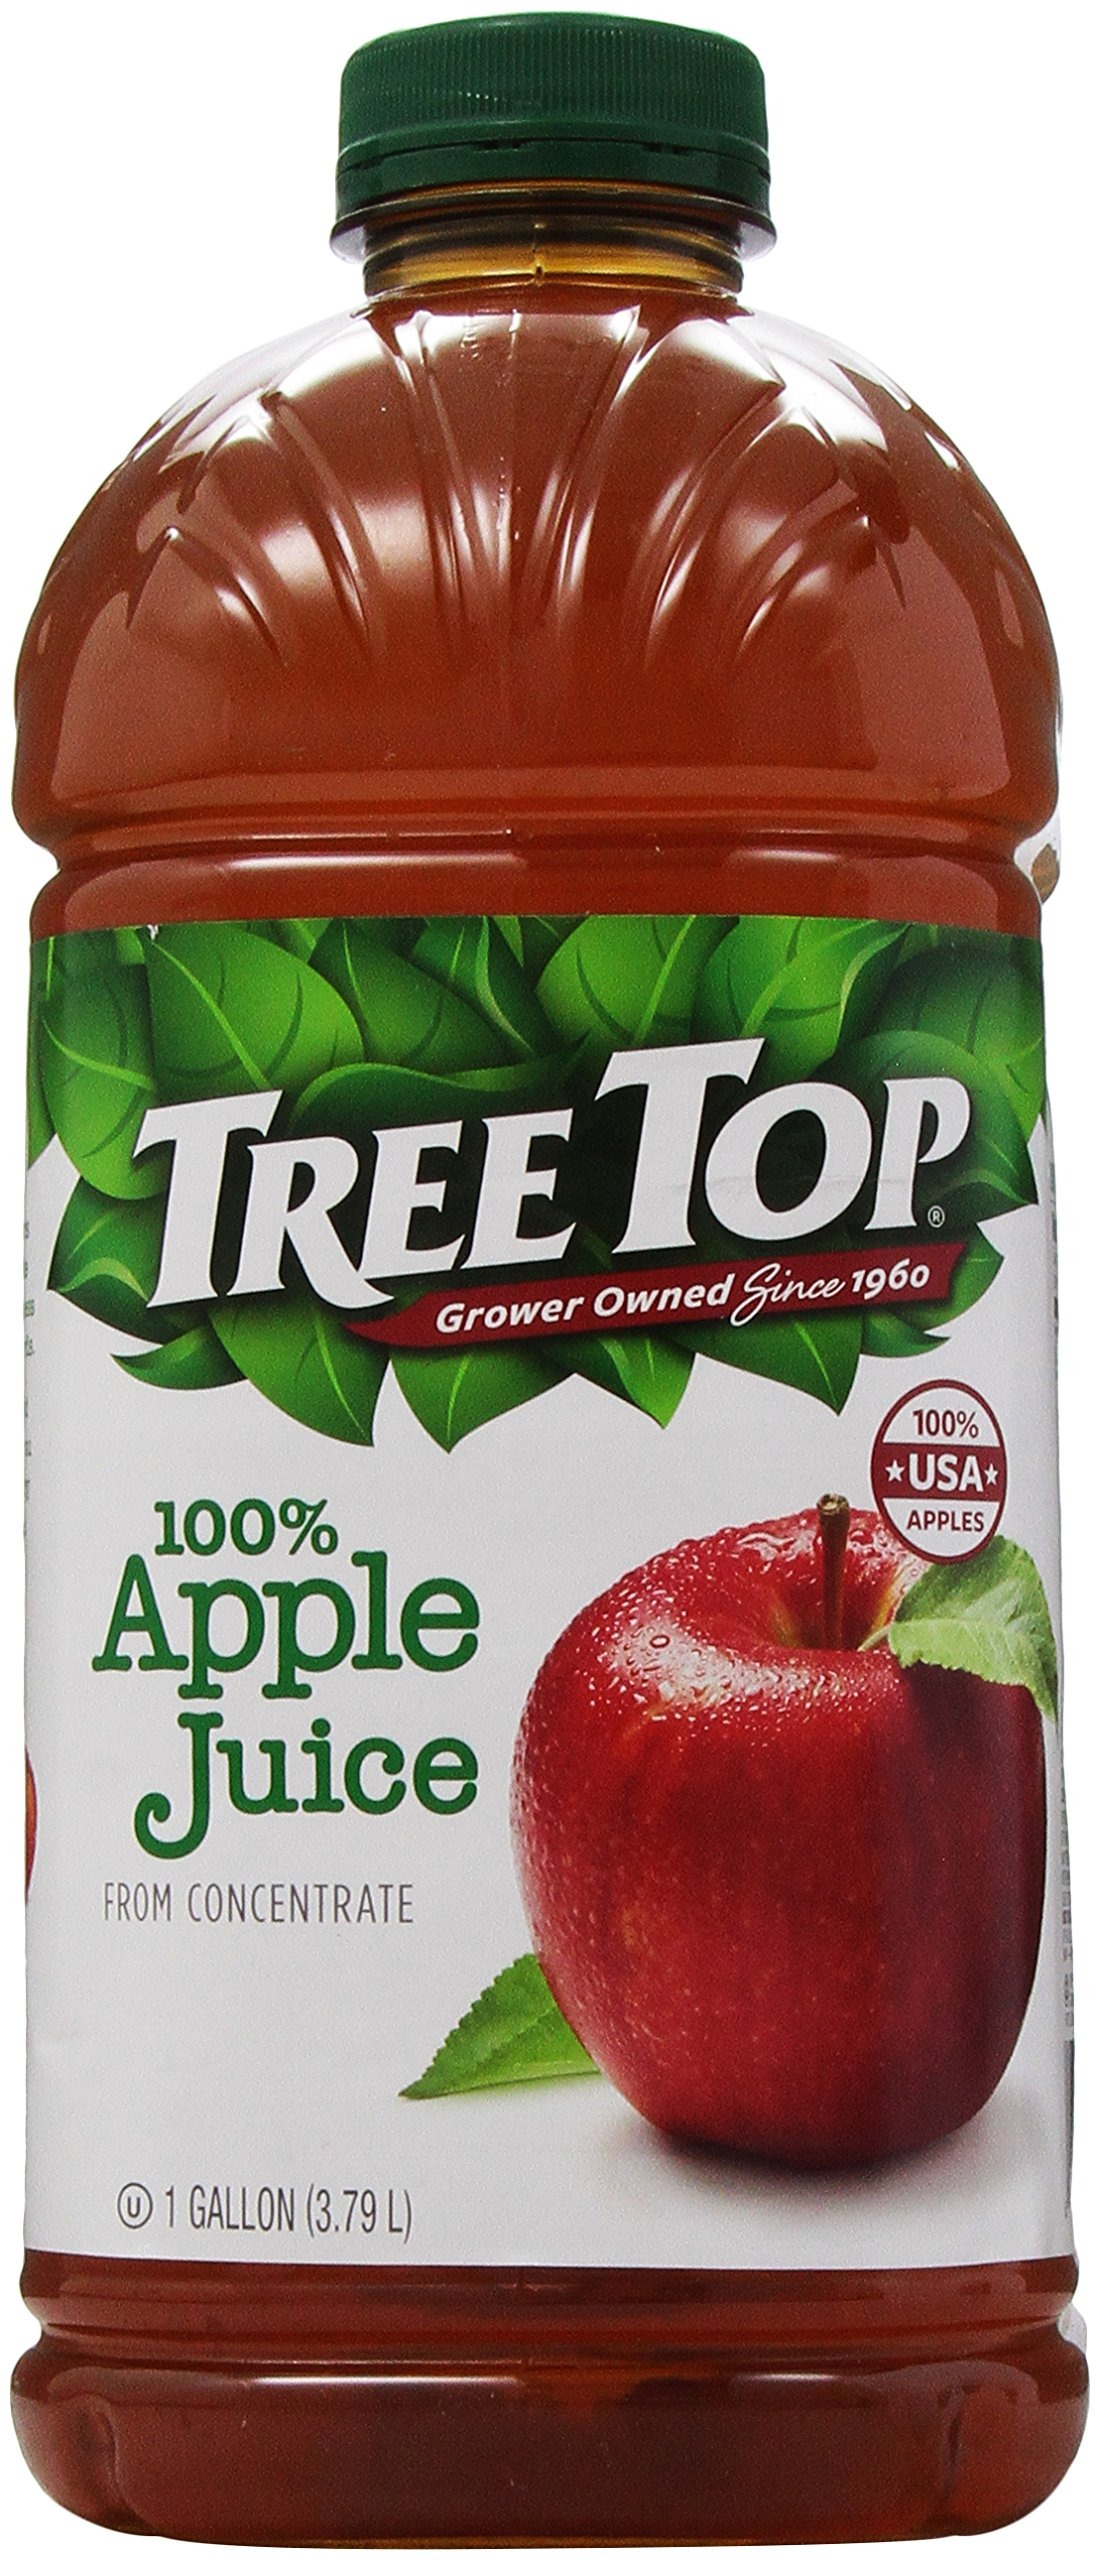
Item Name: Tree Top 100% Apple Juice, 1 Gallon
Bullet Point 1: Item Package Length: 7.1"
Bullet Point 2: Item Package Width: 5.4"
Bullet Point 3: Item Package Height: 10.2"
Bullet Point 4: Item Package Weight: 140.8 oz
Value: 128.0
Unit: fl oz

Price: 4.98